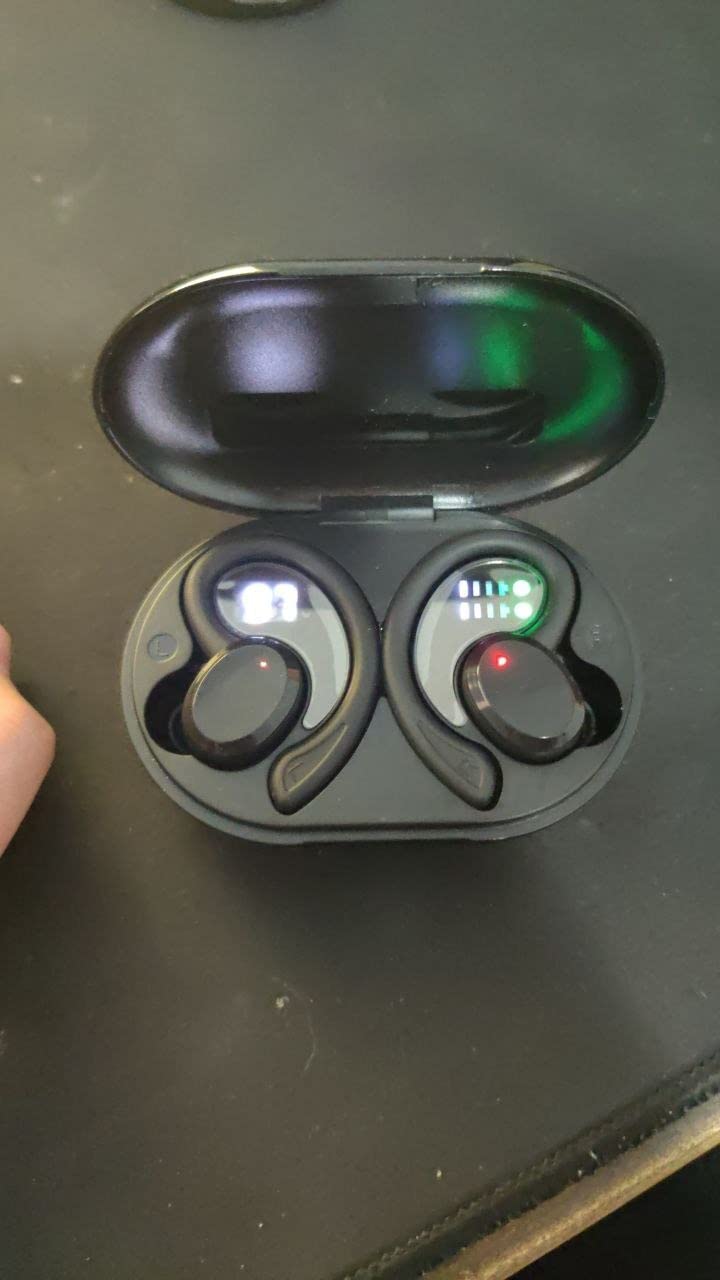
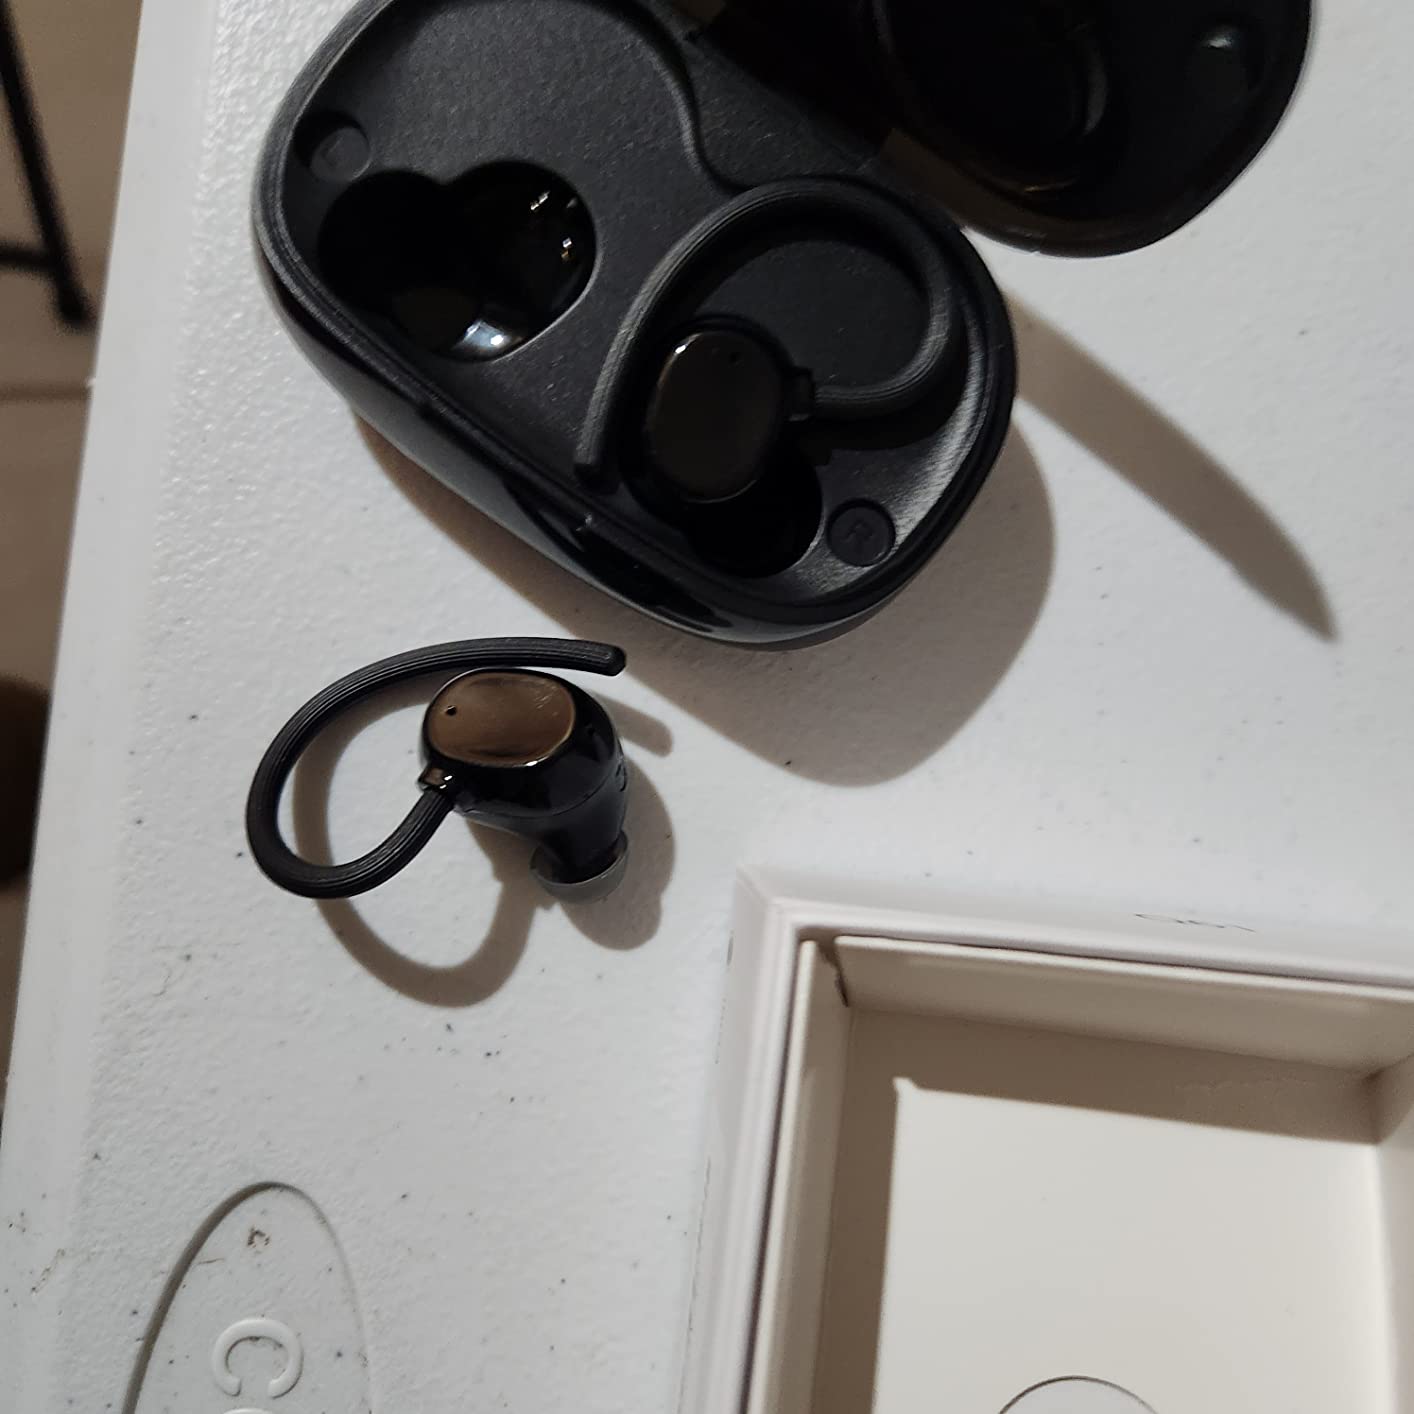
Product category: earbuds
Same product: no